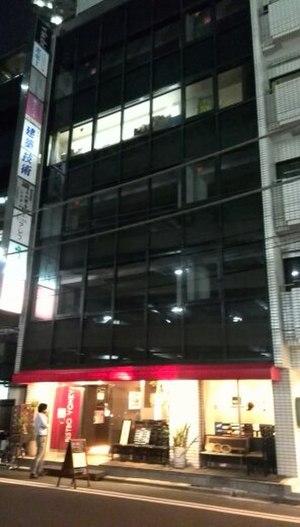
Locaux Tokyo
Eurasiam est un établissement d’enseignement supérieur privé enregistré auprès des Ministères de l’Éducation Nationale français et japonais.